Port Henry, New York

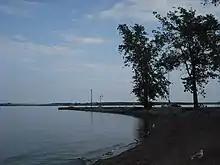
Public pier on Lake Champlain in Port Henry, NY

Amtrak, the national passenger rail system, provides service to Port Henry, operating its Adirondack daily in both directions between Montreal, Canada and New York City.